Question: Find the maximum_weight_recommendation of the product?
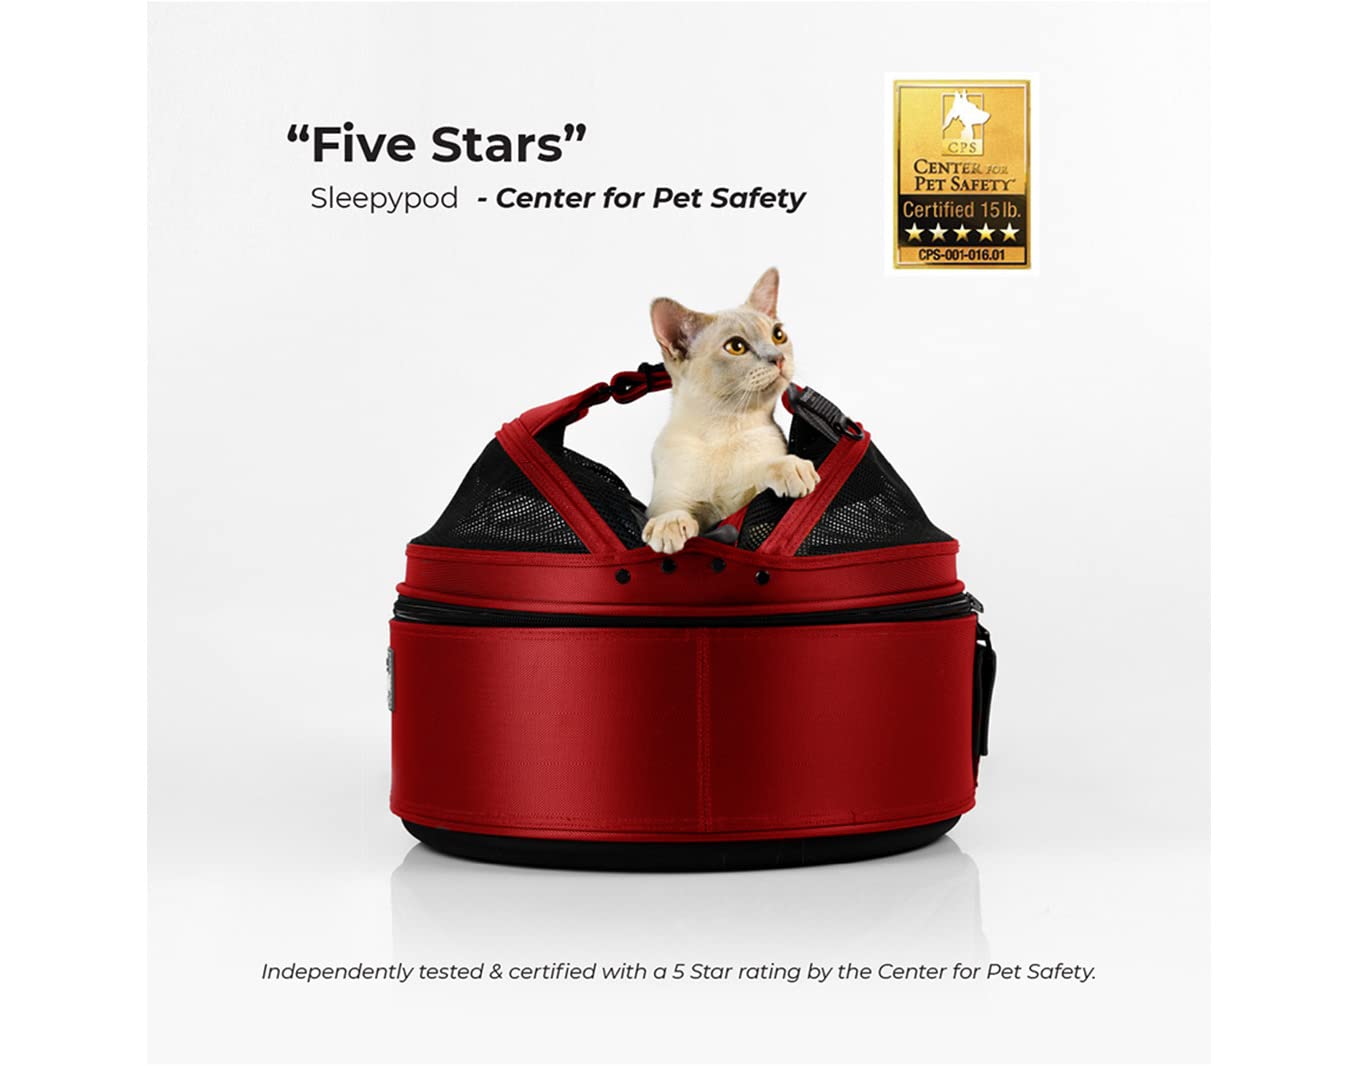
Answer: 15 pound